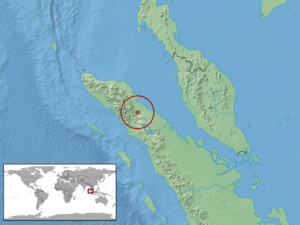
Calamaria doederleini est une espèce de serpents de la famille des Colubridae.